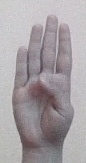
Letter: kaaf